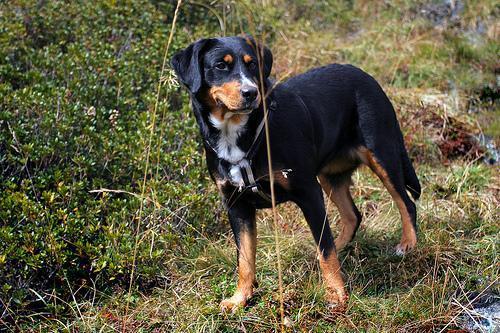
Appenzeller